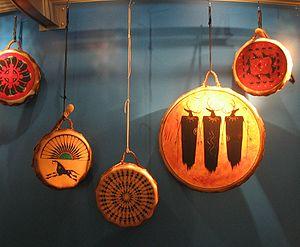
Un tambour — du persan tambûr — est un instrument de musique à percussion constitué d'un fût sur lequel sont tendues une ou plusieurs peaux, frappées à l'aide des doigts ou de baguettes prévues à cet effet. La vibration ainsi obtenue est amplifiée par le fût qui fait office de caisse de résonance, parfois modifiée par un timbre en acier ou en boyau naturel ou synthétique.